A Lan Zayar

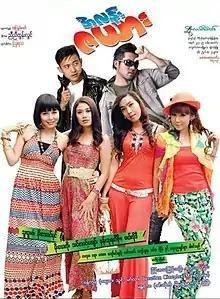
Film poster

A Lan Zayar is a 2011 Burmese romantic-comedy film, directed by Nyi Nyi Htun Lwin starring Thu Htoo San, Moe Aung Yin, Moe Hay Ko, Thinzar Wint Kyaw, Nan Su Yati Soe and Melody.